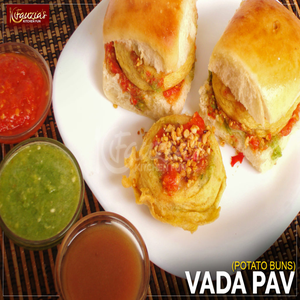
Dish: vadapav